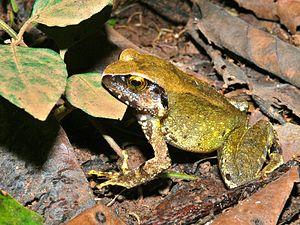
Arthroleptis variabilis est une espèce d'amphibiens de la famille des Arthroleptidae.